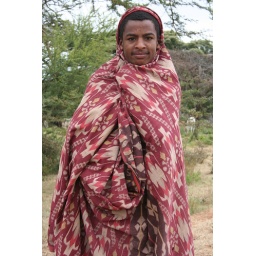
boy herding cows in Shakiso 1